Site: brandenburg
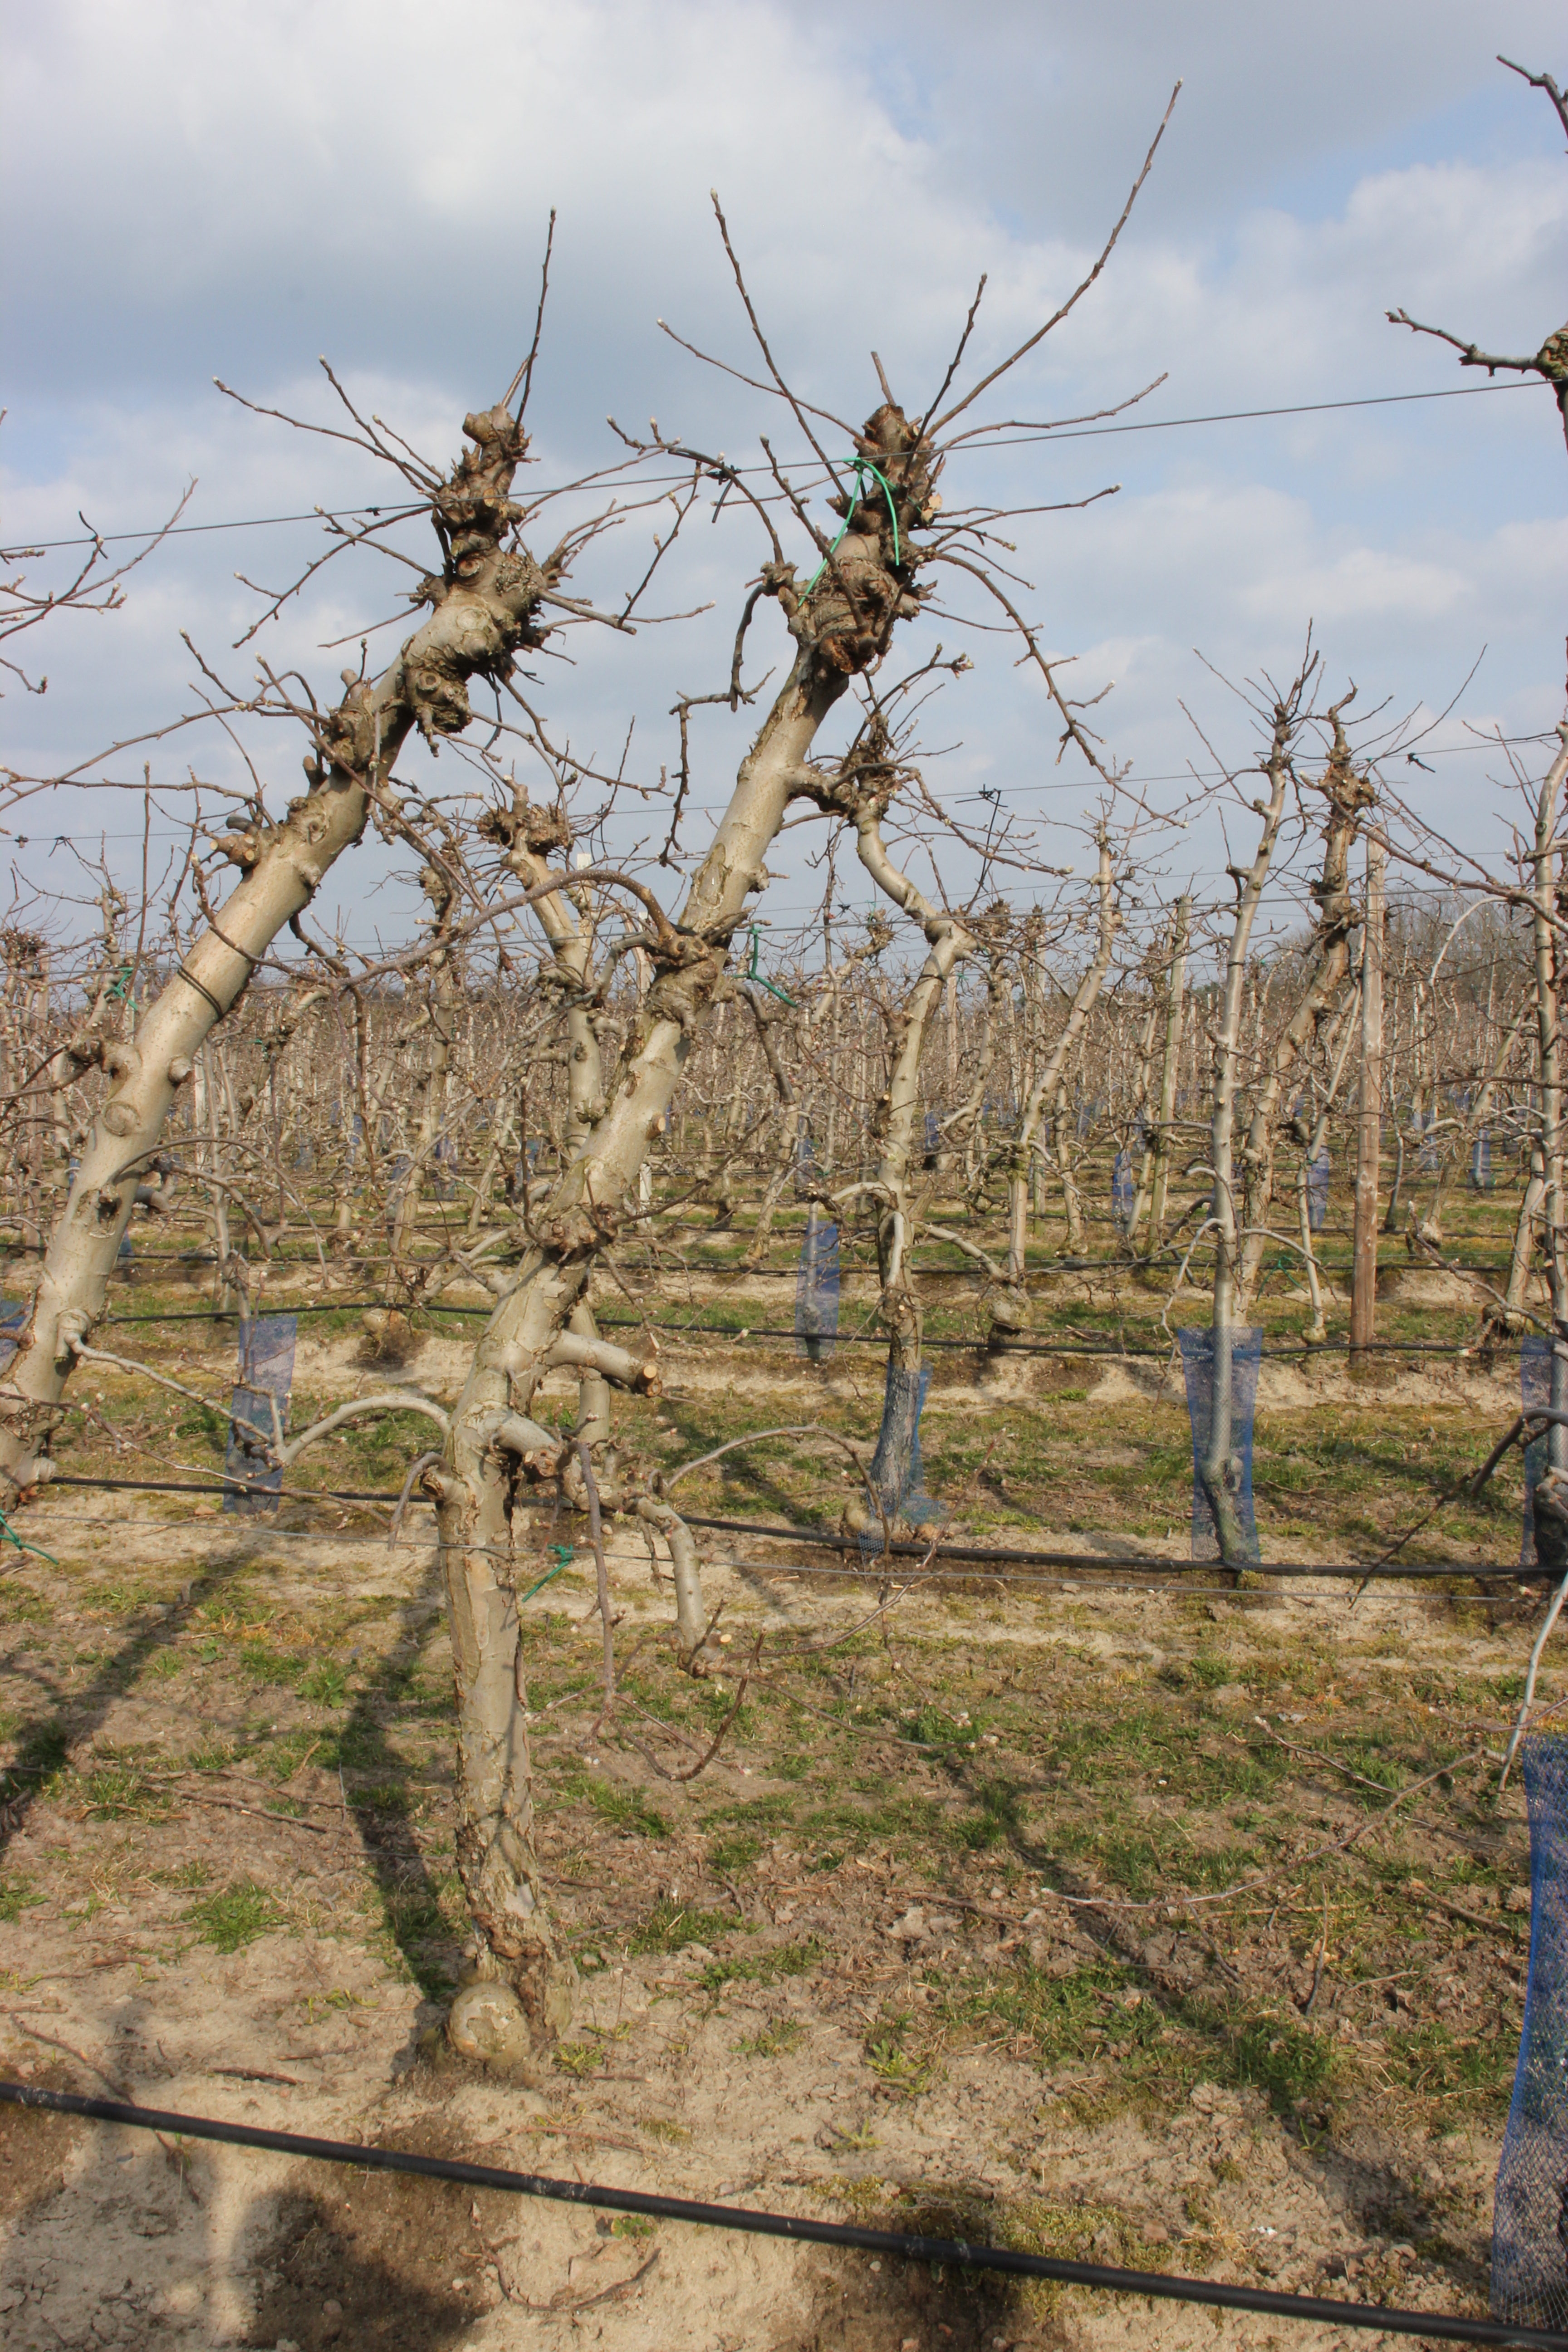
Growth stage (BBCH 03): Bud development